Derek Jeter Pro Baseball 2008

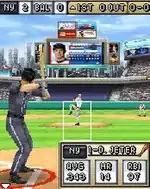
Batter/pitcher interface.

Derek Jeter Pro Baseball 2008 is the fourth in a series of baseball video games developed and published by Gameloft. It was released on March 6, 2008.